Game Theory (band)

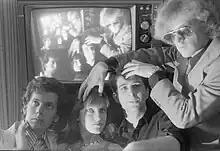
Game Theory, Sacramento, 1982. L-R: Irwin, N. Becker, Juhos, Miller.

Nearly thirty years after the release of "Blaze of Glory", Harvard professor Stephanie Burt described it as "true to the wordy awkwardness ... of the nerd stereotype, and yet true to the visceral power, the sexual charge, in guitar-based Anglo-American pop. The songs, and the people depicted in the songs, attempted to have fun, to act on instinct, but they knew they were too cerebral to make it so, except with like-minded small circles of puzzle-solvers."